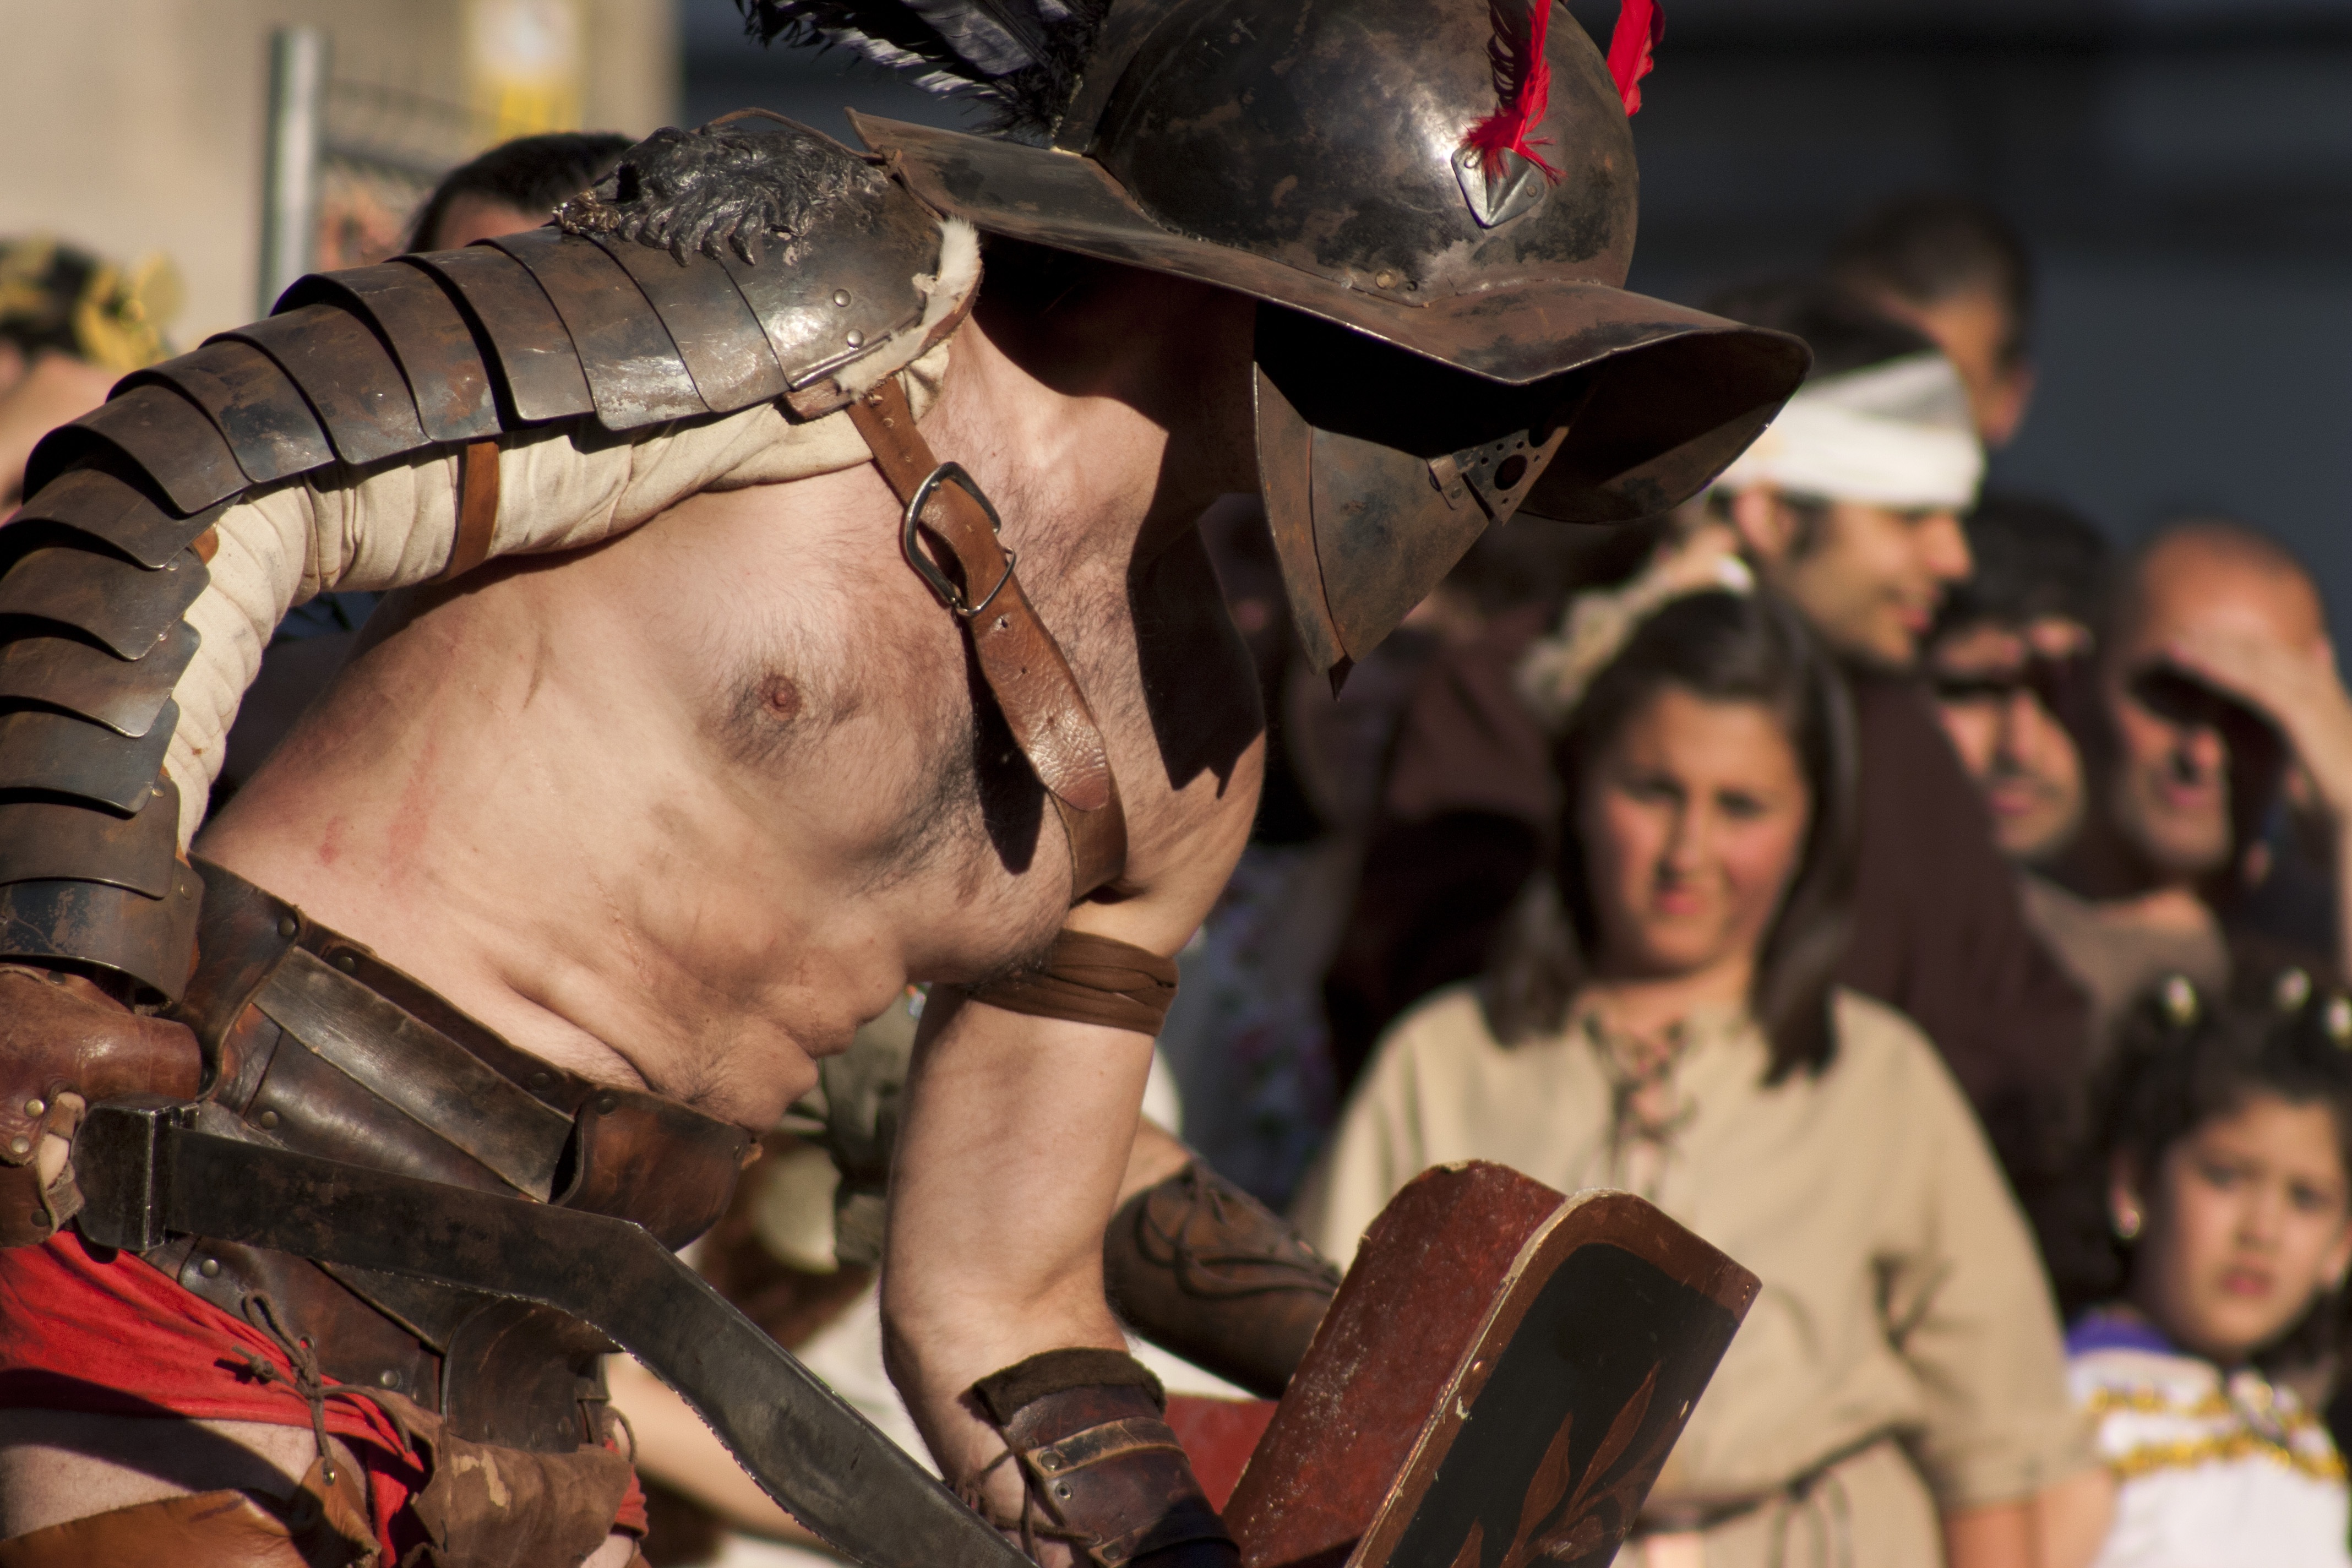
person, fight, lugo, costume, comics, gladiator, street performance, arde lucus, chest man, soul cubrae